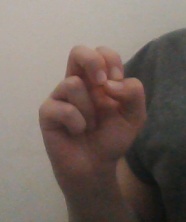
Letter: gaaf